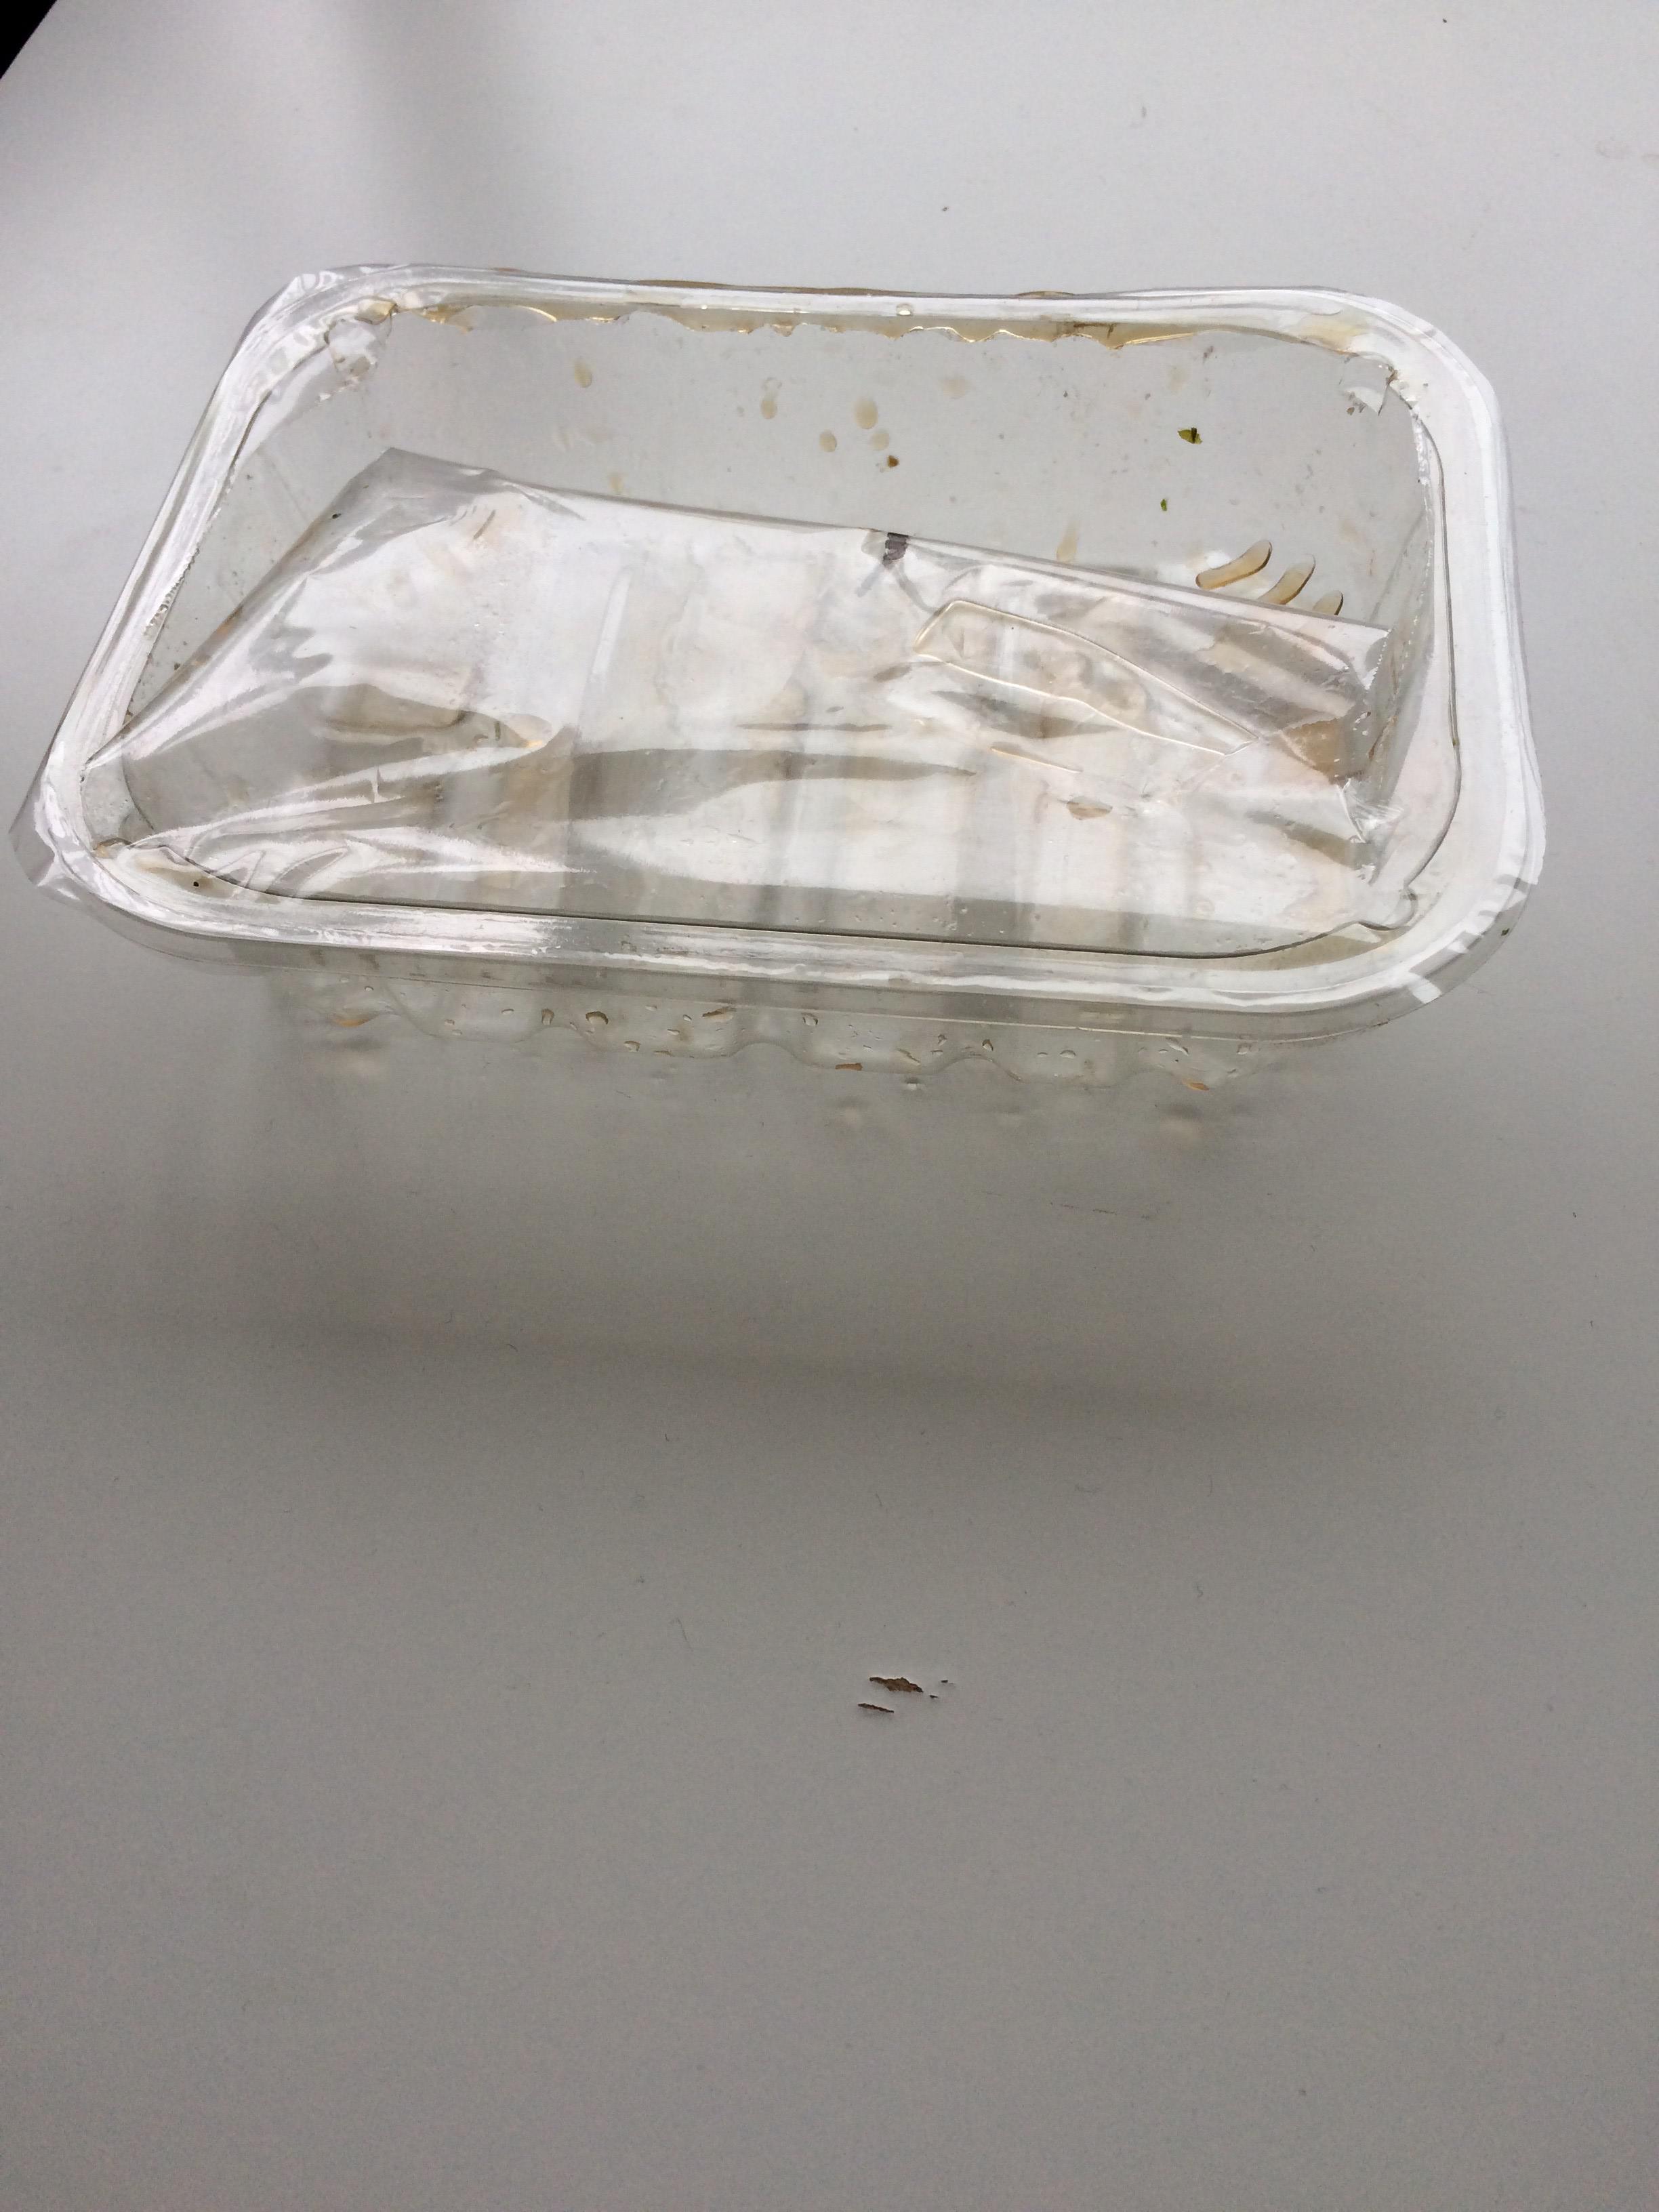
Object: Disposable food container (Plastic container)

Object: Plastic film (Plastic bag & wrapper)